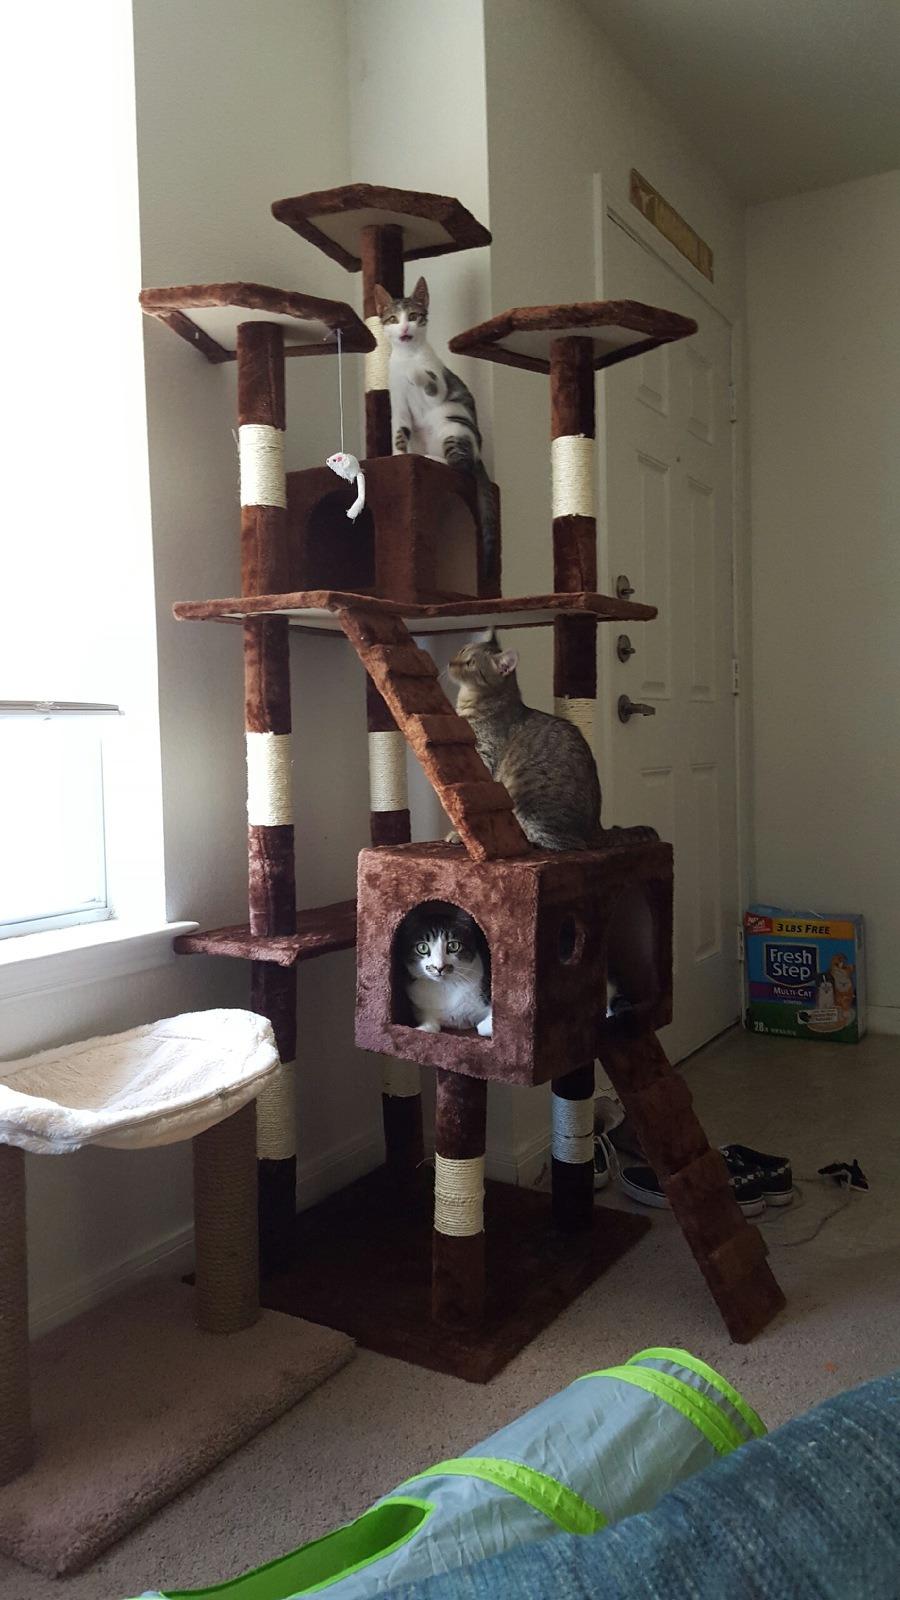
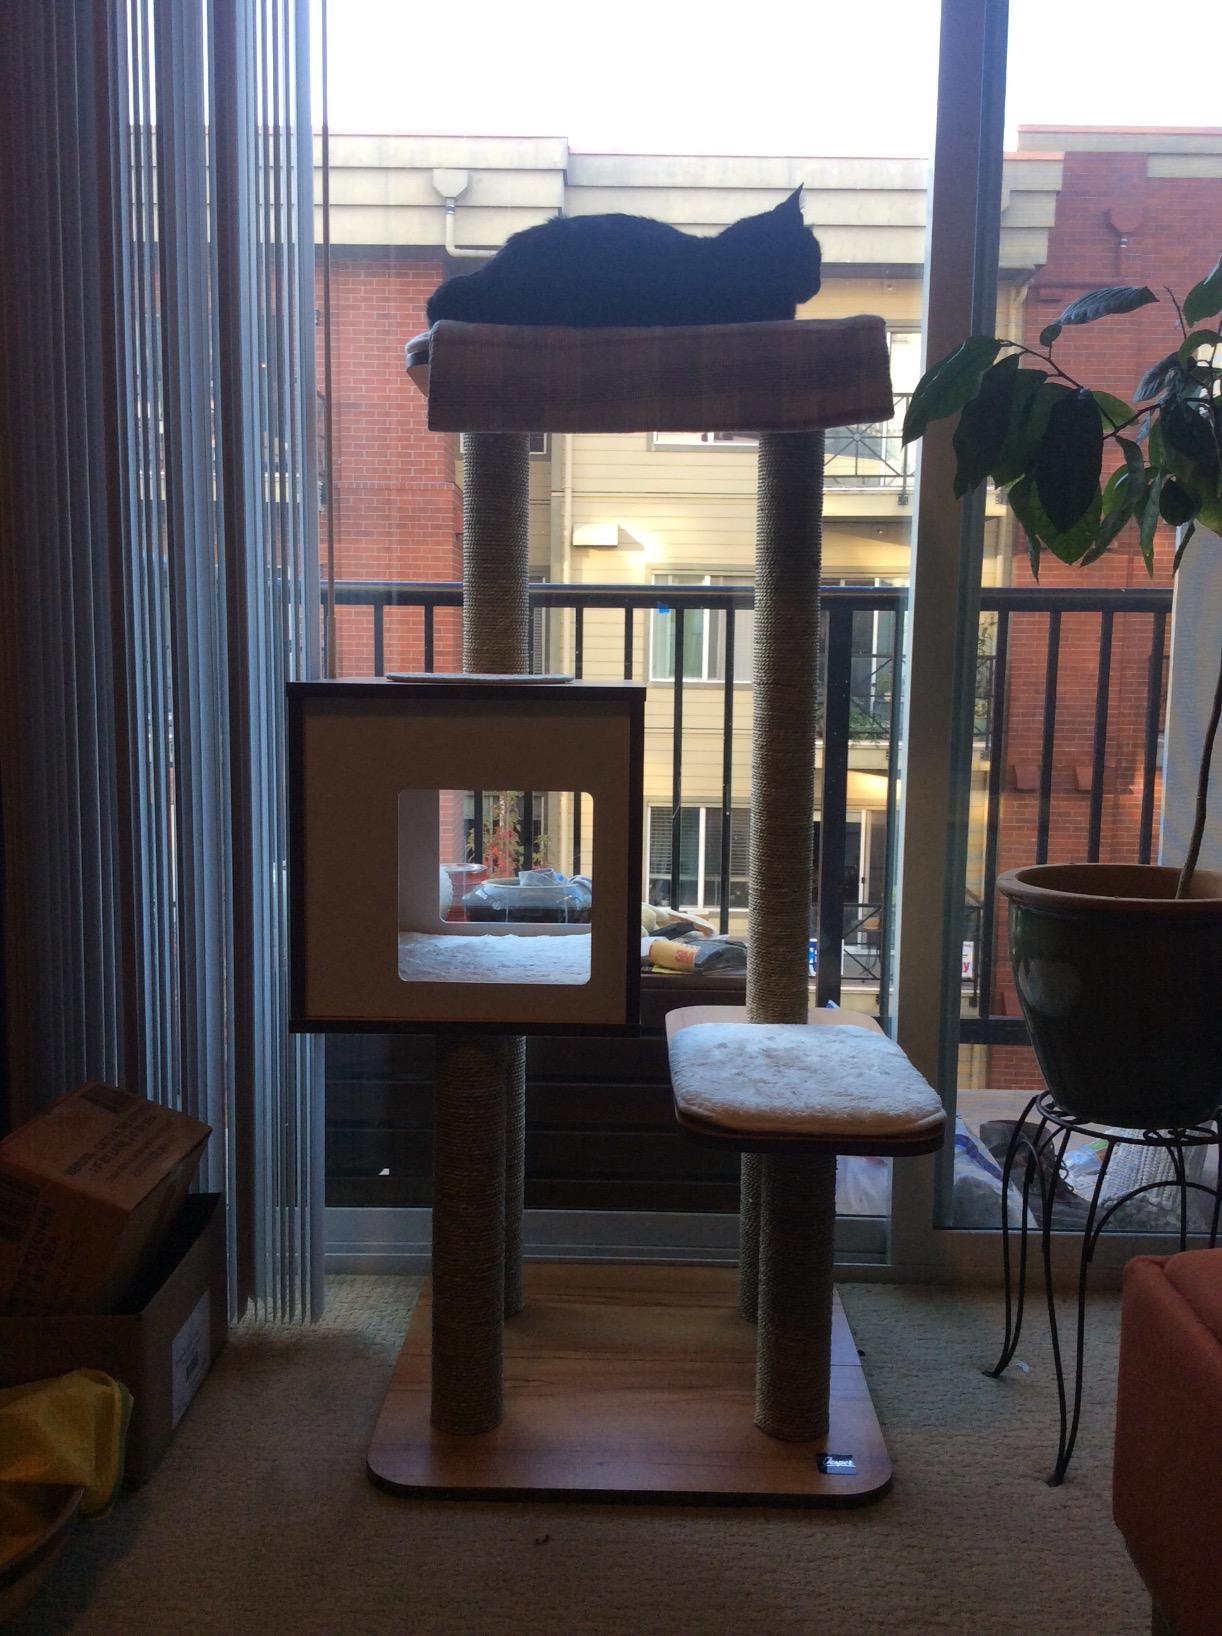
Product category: items_cat tree
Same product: no